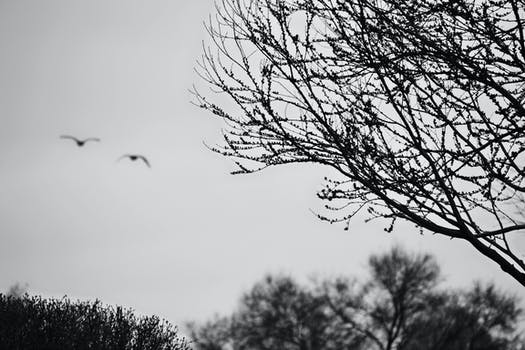
Label: No Watermark